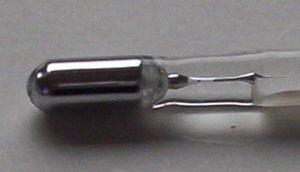
Le thermomètre à mercure a été inventé par Gabriel Fahrenheit en 1724. Son fonctionnement repose sur du mercure contenu dans un tube de verre. Le volume du mercure, donc la longueur de la colonne dans le tube, est fonction de sa température. On peut lire cette dernière grâce à des marques inscrites le long du tube. Pour augmenter la sensibilité du thermomètre, une ampoule plus large que le tube est formée à l'une de ses extrémités et remplie de mercure ; les petites variations de volume du mercure se traduisent alors par de grands déplacements de l'extrémité de la colonne. L'autre extrémité du tube est remplie d'azote, à une pression plus faible que la pression atmosphérique.